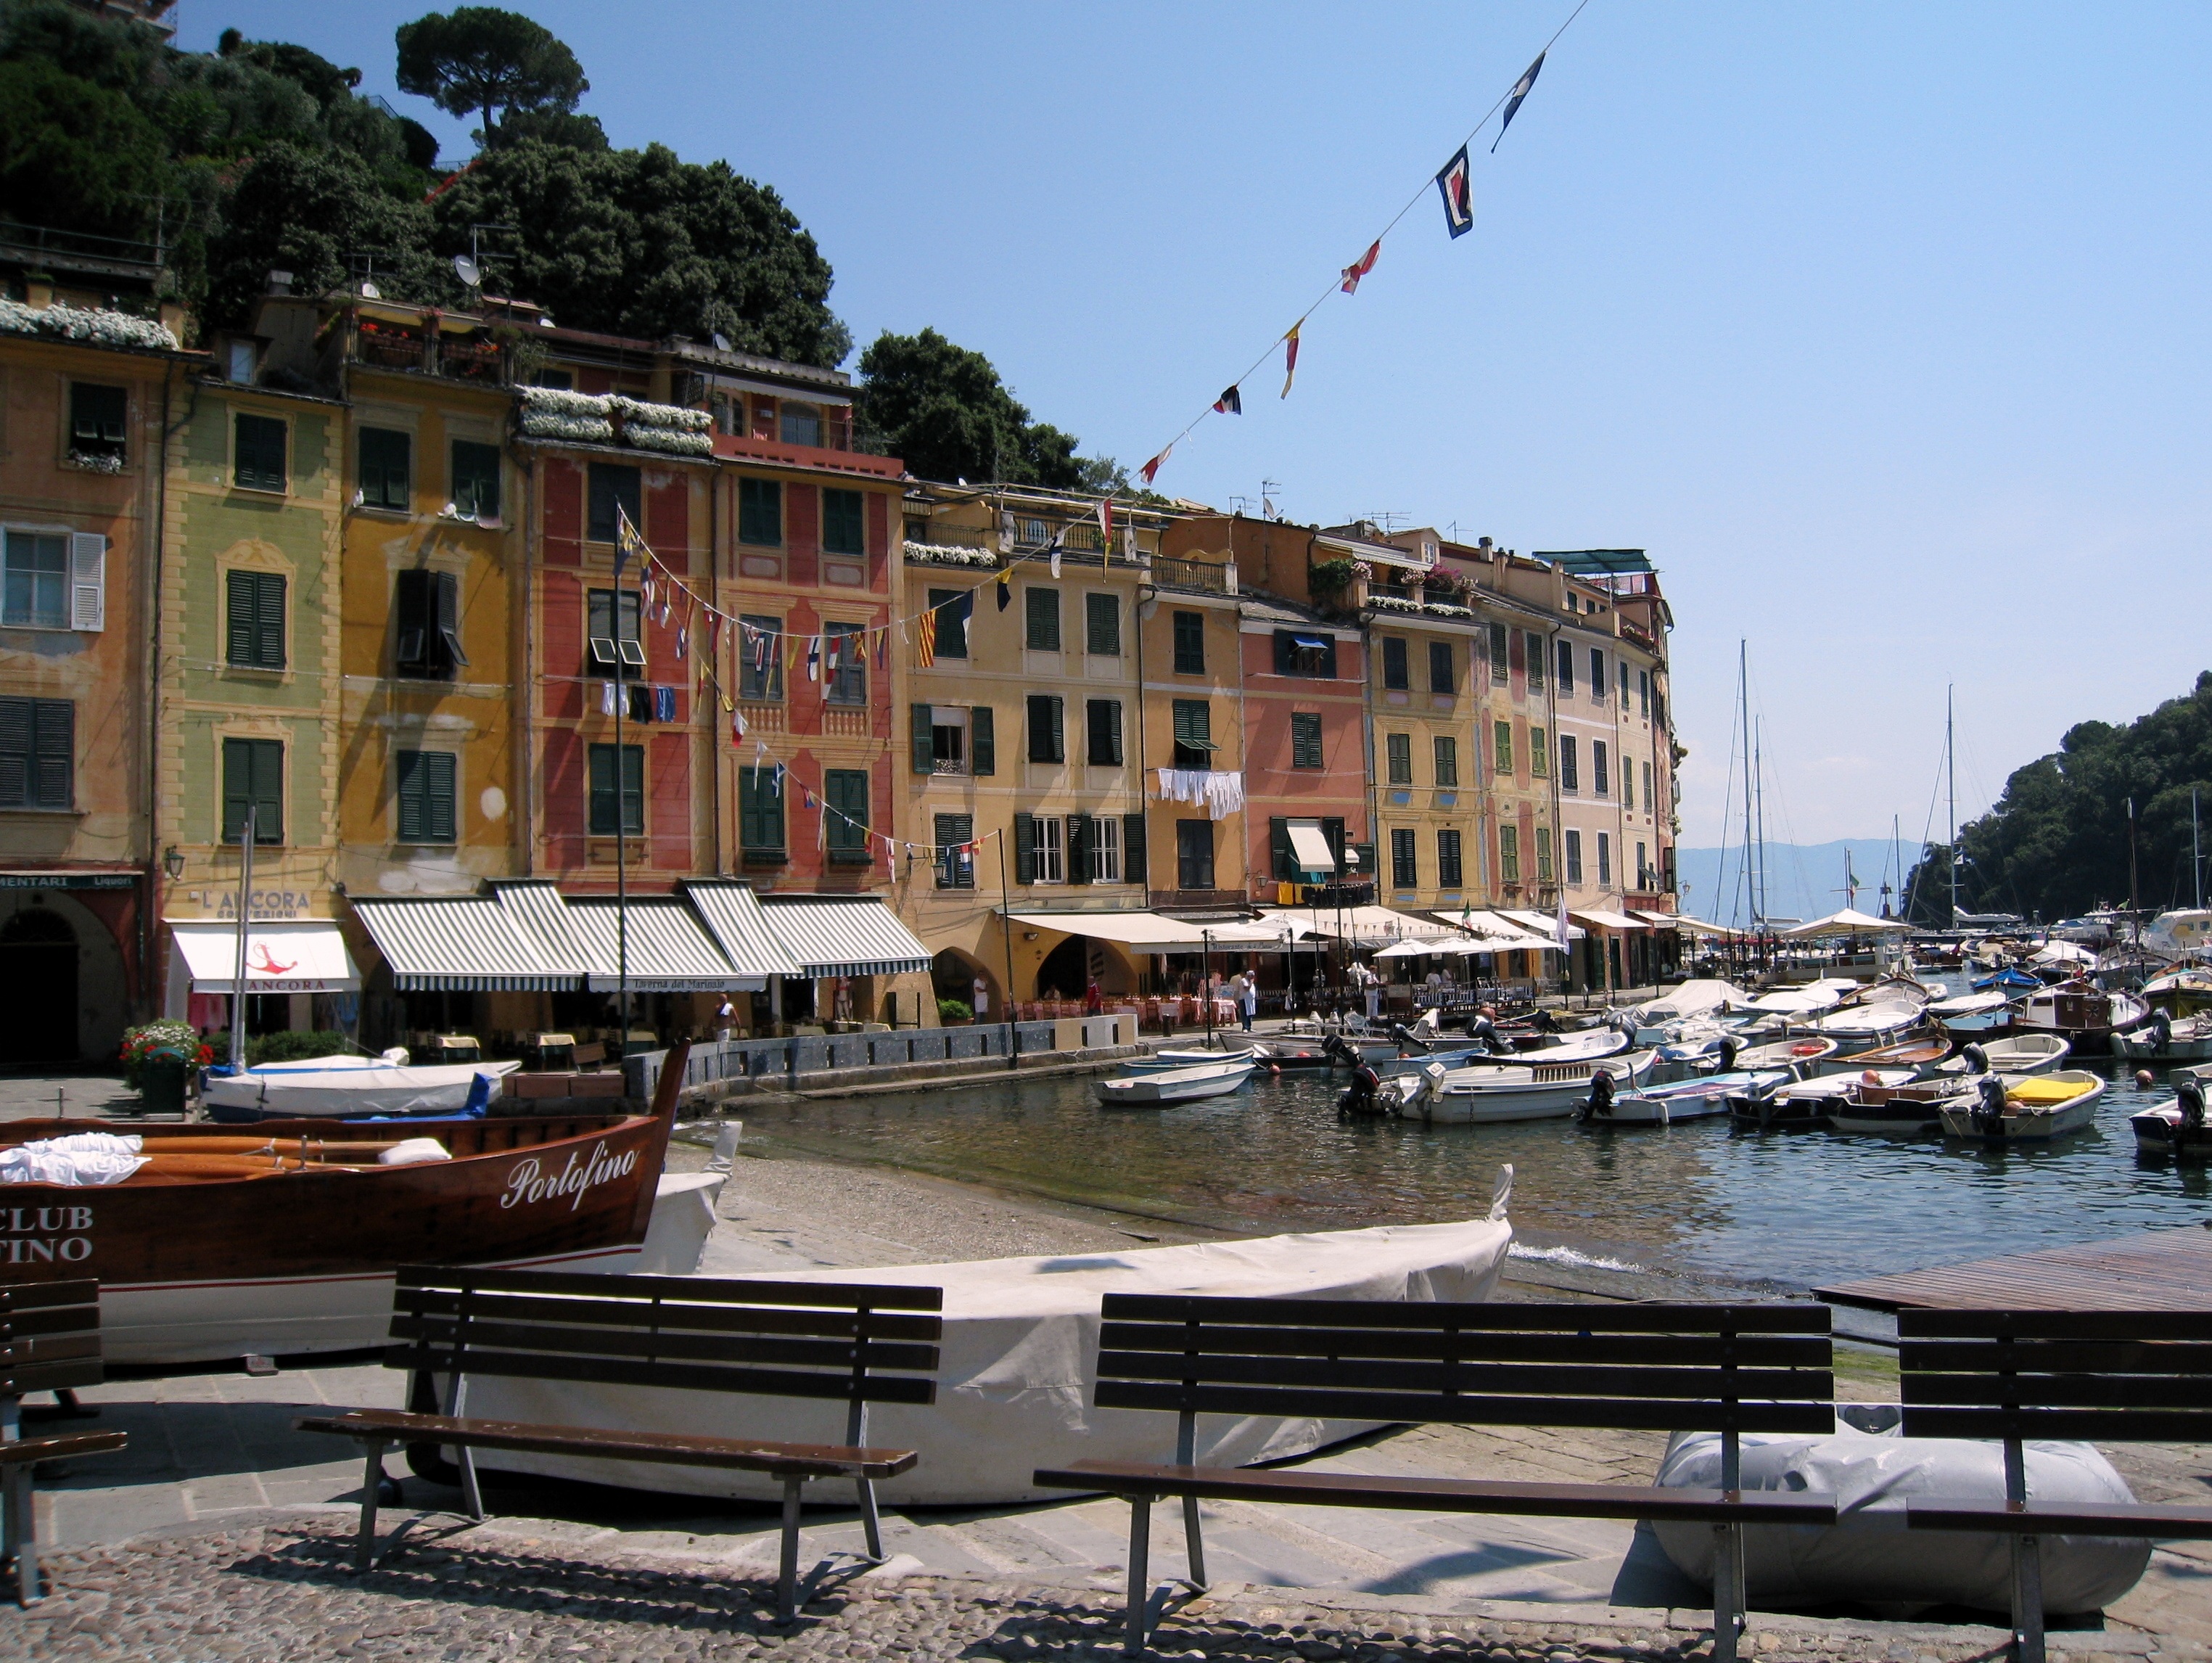
dock, boardwalk, town, city, canal, walkway, downtown, summer, vacation, vehicle, plaza, italy, marina, apartment, waterway, town square, neighbourhood, portofino, liguria, human settlement